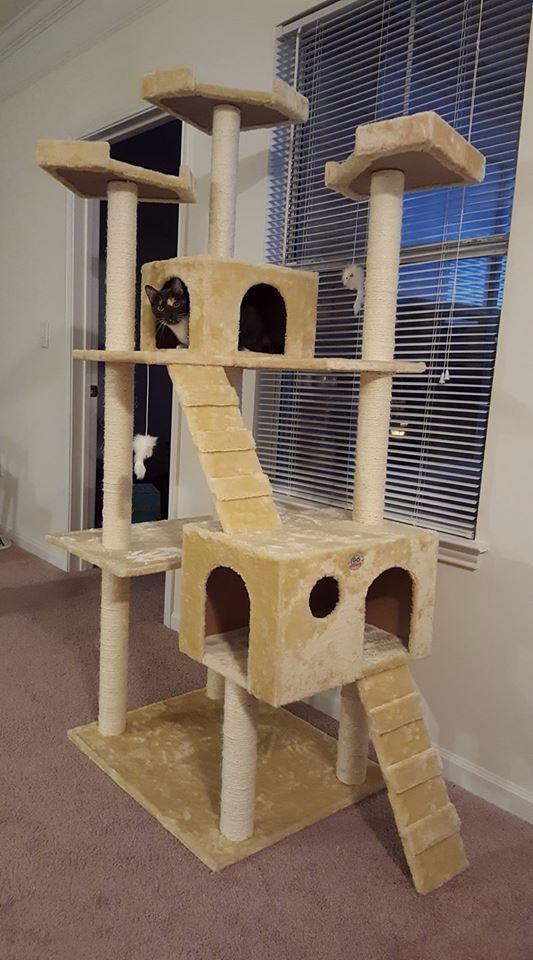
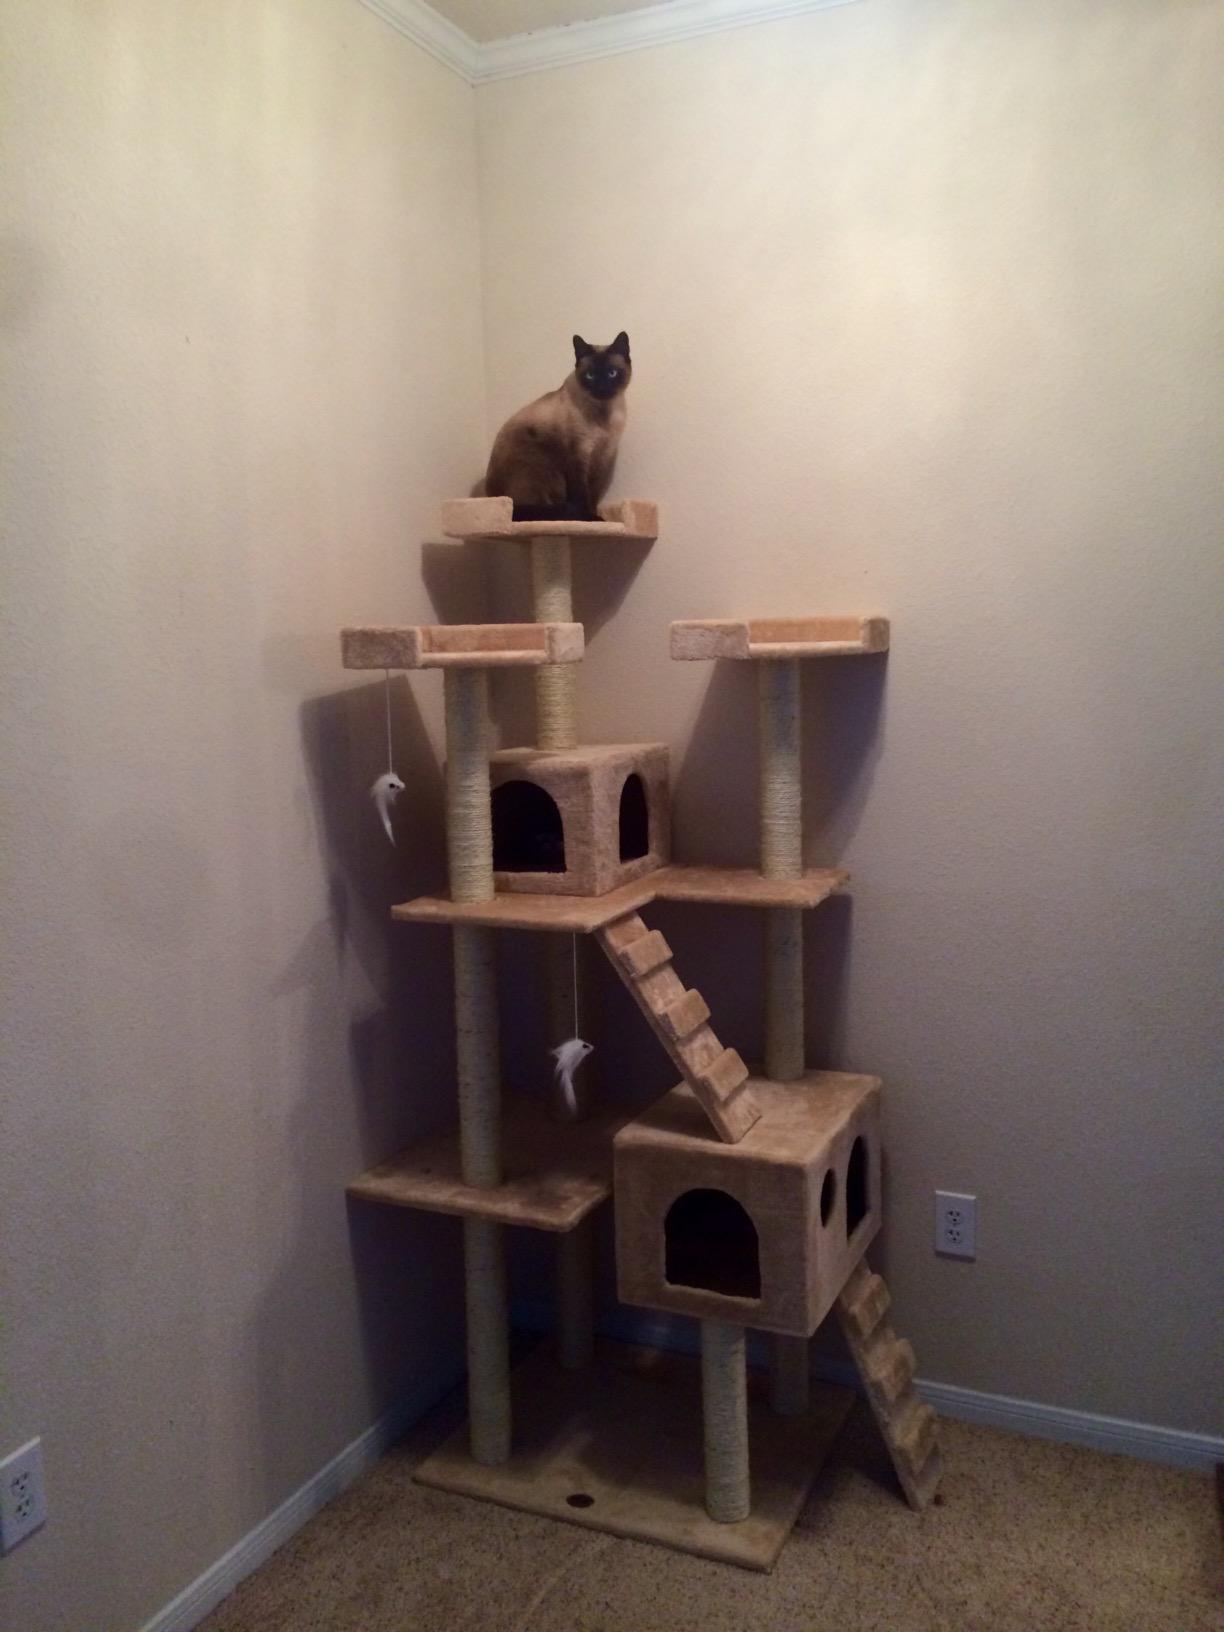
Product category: items_cat tree
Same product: yes